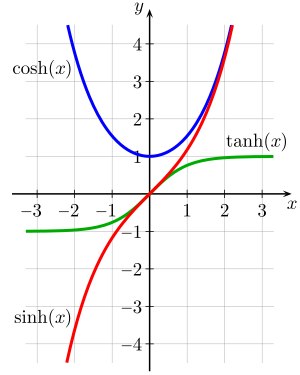
Hyperbolske funktioner / Definitioner
Hyperbolsk cosinus (blå), hyperbolsk sinus (rød) og hyperbolsk tangens (grøn).
Hyperbolske funktioner er matematiske funktioner af en variabel. De er analoge til de mere kendte trigonometriske funktioner som er forbundet med en cirkels egenskaber. På samme måde er de hyperbolske funktioner forbundet med en en hyperbels egenskaber. De vigtigste hyperbolske funktioner er sinh, cosh og tanh.